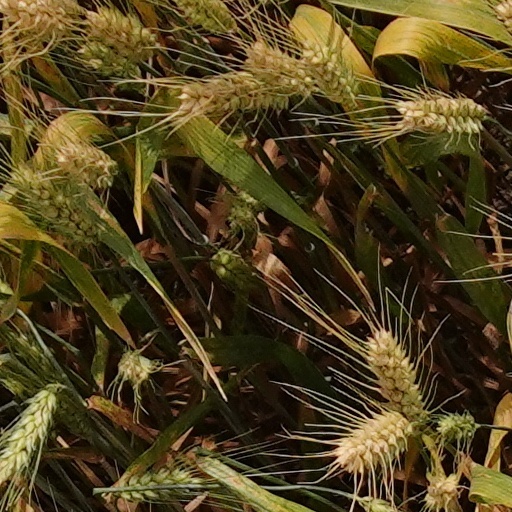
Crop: wheat